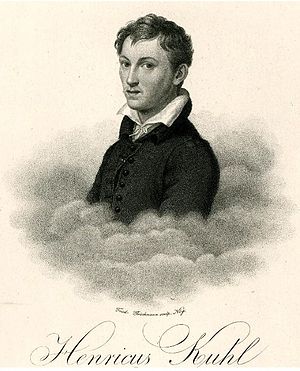
Heinrich Kuhl
Heinrich Kuhl var en tysk naturhistoriker og zoolog.